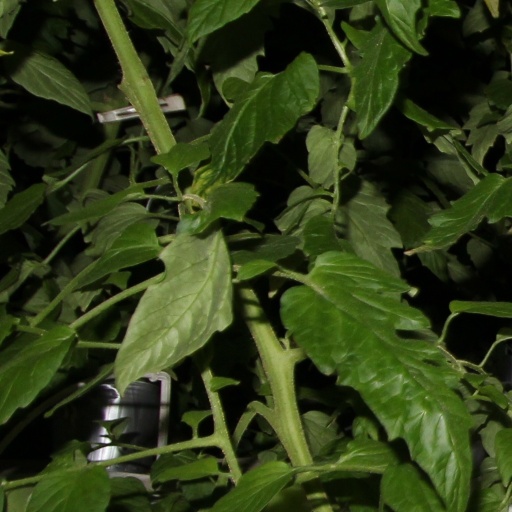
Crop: tomato